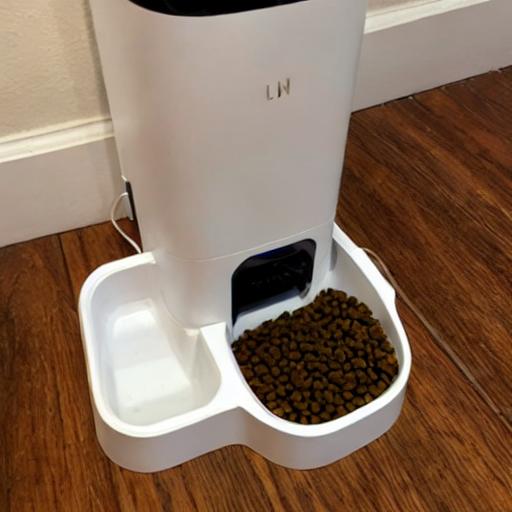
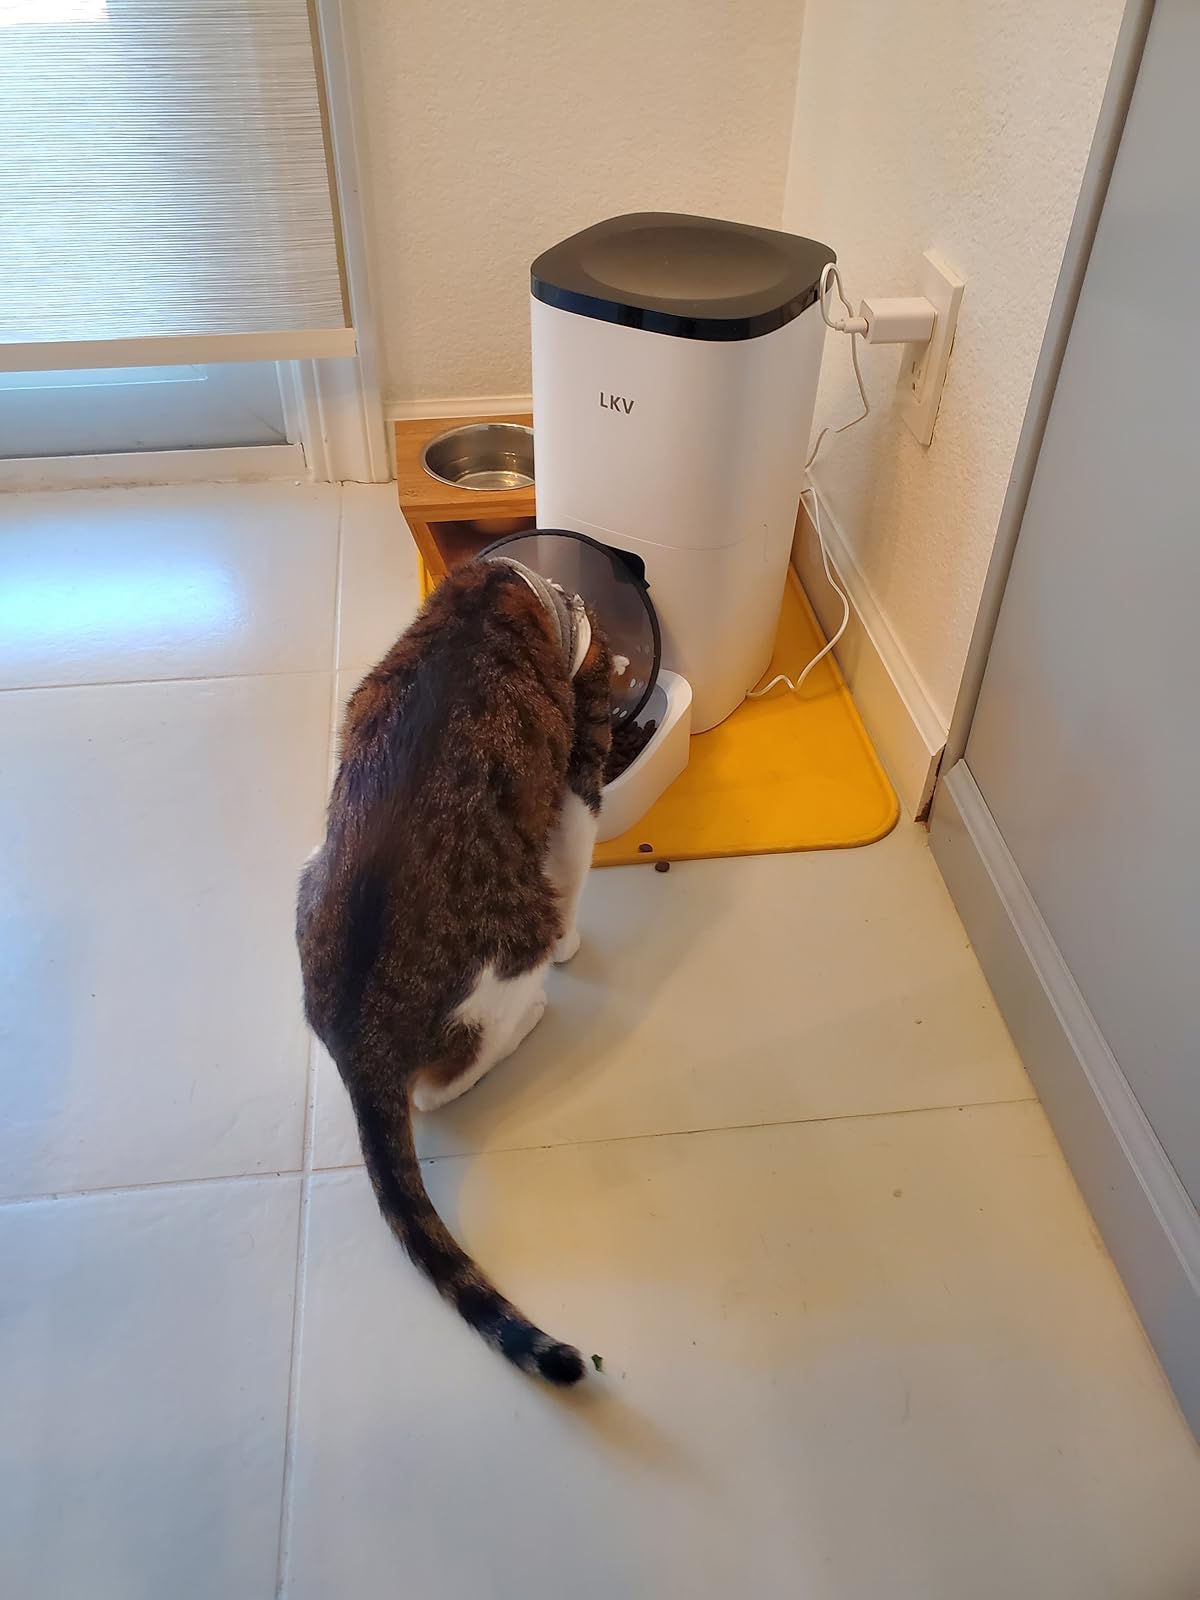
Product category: items_feeder
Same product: no